Nilma Lino Gomes

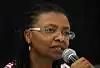
Nilma Lino Gomes in 2010

Nilma Lino Gomes (born 1961) is a Brazilian professor, researcher, and university administrator. She was the first Black woman in Brazil to lead a public federal university after having been named rector of the University for International Integration of the Afro-Brazilian Lusophony (UNILAB) in 2013. She has been active in the fight against racism in Brazil. On 2 October 2015, she was nominated by president Dilma Rousseff to be the first minister of the recently created Ministry of Women, Racial Equality, and Human Rights, which brought together the secretaries of the Policies for Women, Racial Equality, and Human Rights and parts of the General Secretariat. Prior to the merger, she had been the Minister of Racial Equality. She remained in the position until the temporary removal and then impeachment of Dilma by the Federal Senate.